Chen Jieru

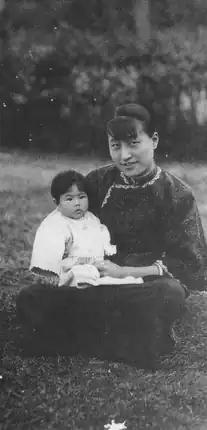
Chen Jieru with daughter Chiang Yao-kuang at Whampoa Military Academy in 1926

Chiang promised Chen that he was marrying Soong Meiling ( "Madame Chiang") for political convenience before a Buddhist shrine, saying "Should I break my promise and fail to take her back, may the Great Buddha smite me and my Nanjing government.", and arranged for her to go to the United States on a five-year "study tour"; after this she was meant to return and married life would resume. However, once there, Chen learned from press articles that Chiang denied their marriage and said that he had paid for a "concubine" to move to the United States, which deeply aggrieved Chen.